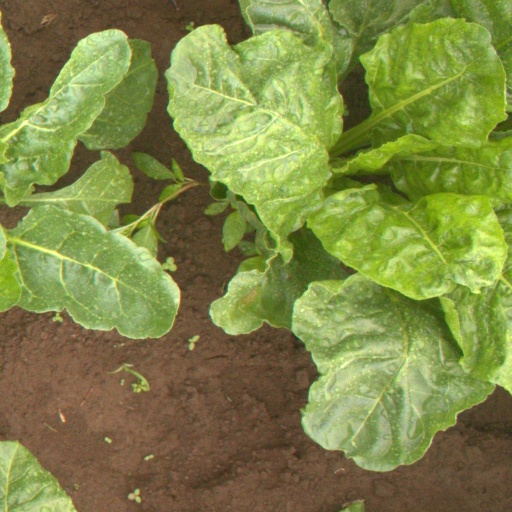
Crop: sugar beet